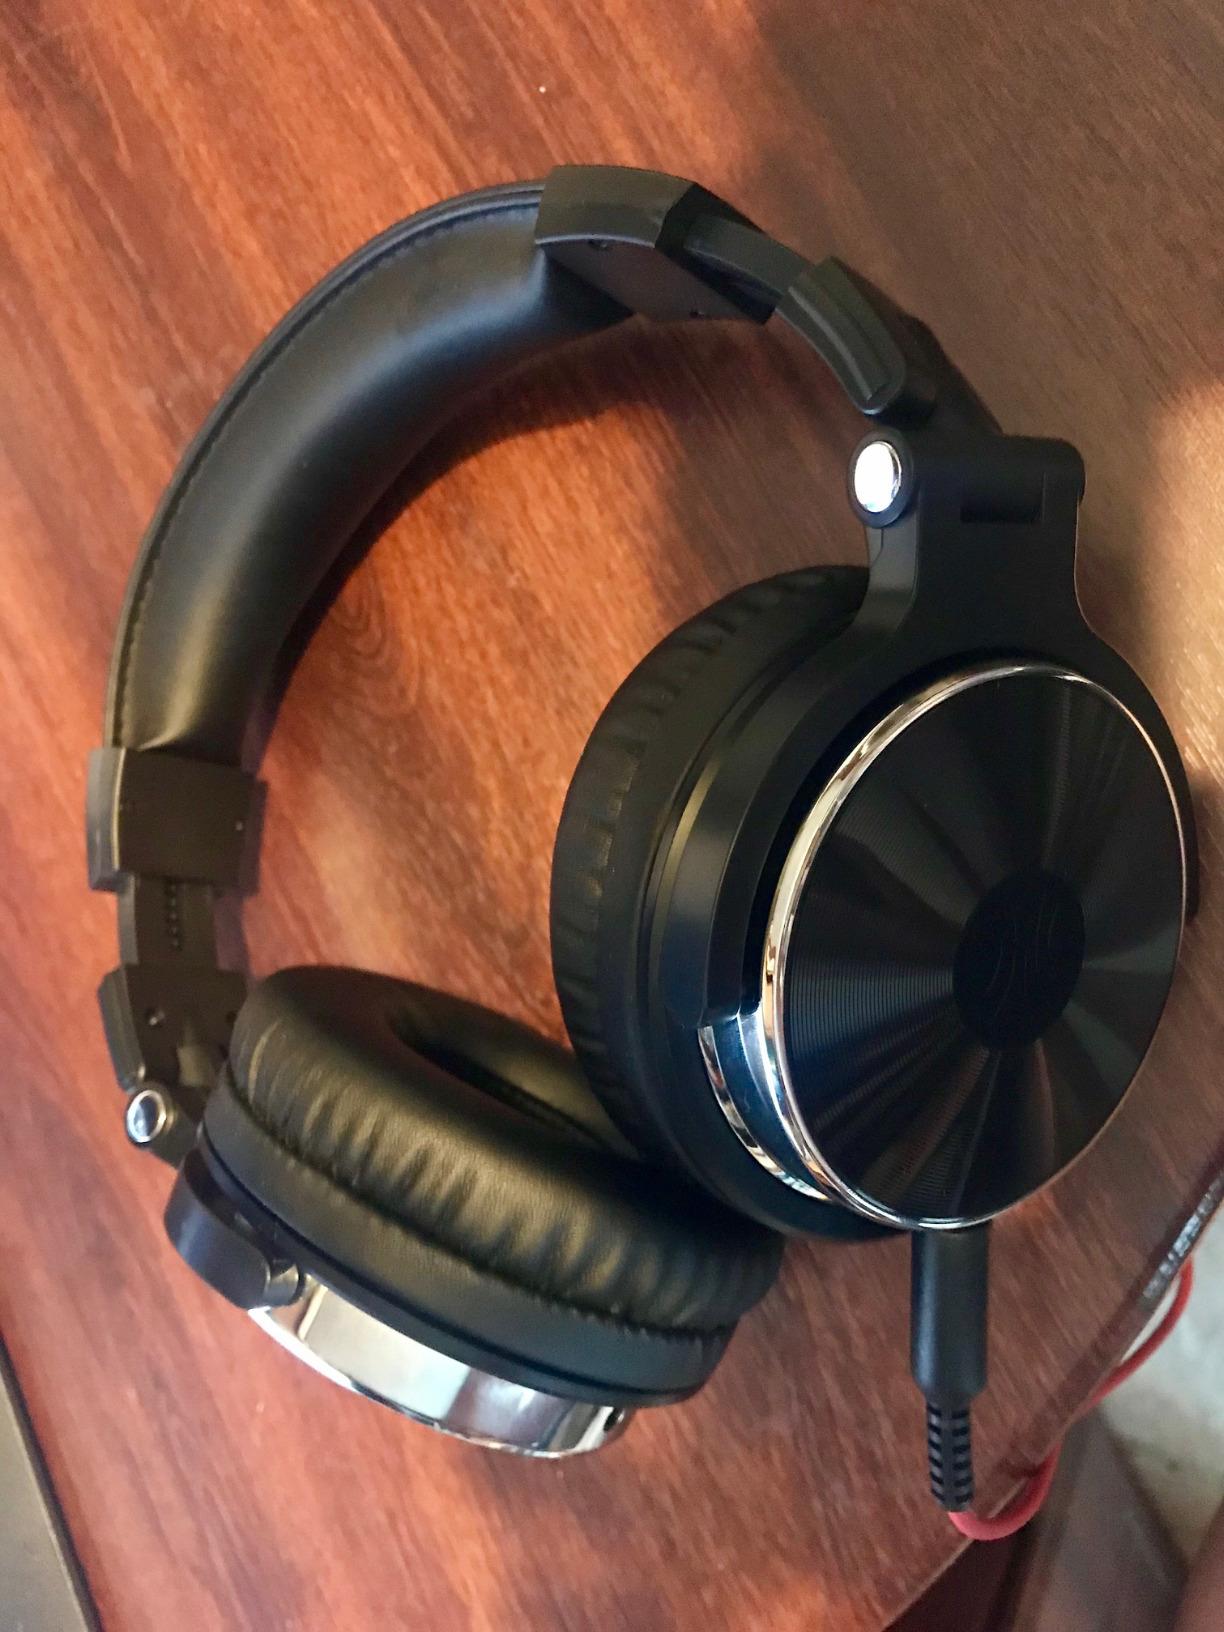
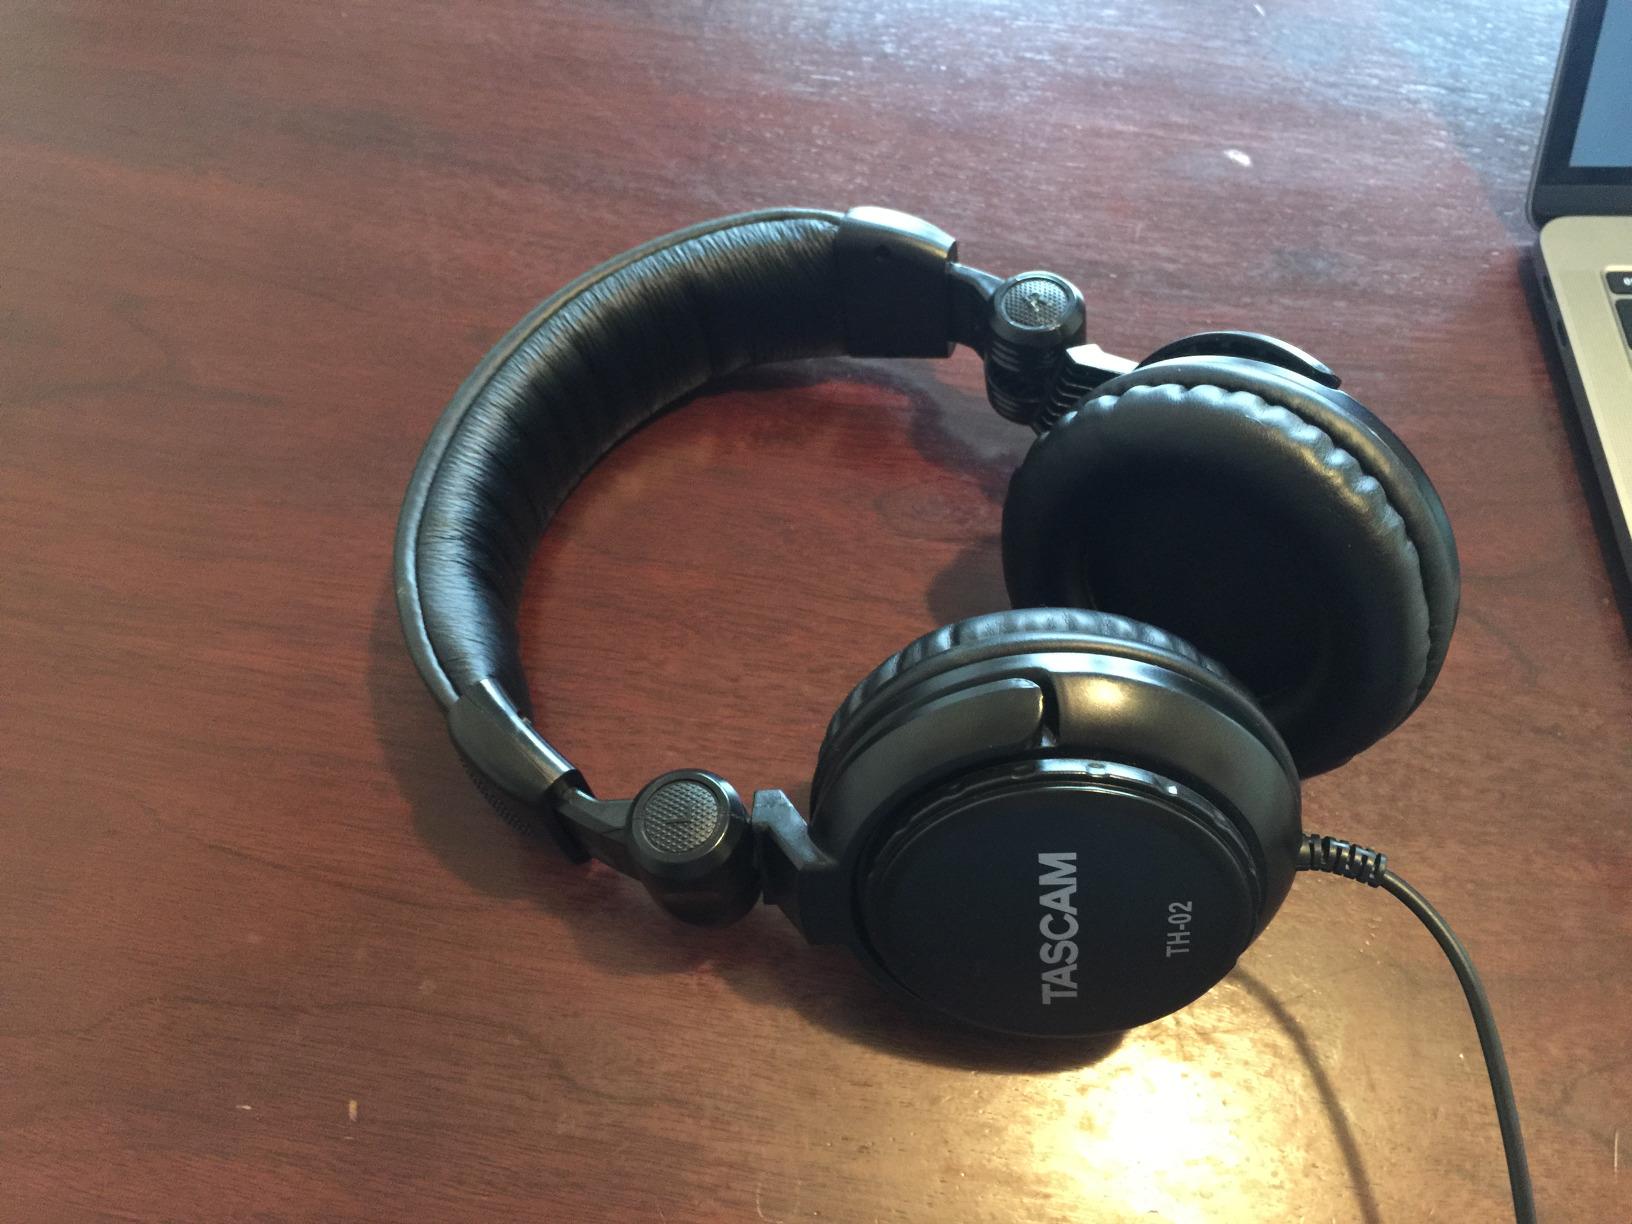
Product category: headphones
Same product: no